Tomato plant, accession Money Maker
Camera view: vertical (180 deg); turntable rotation: 330 degrees
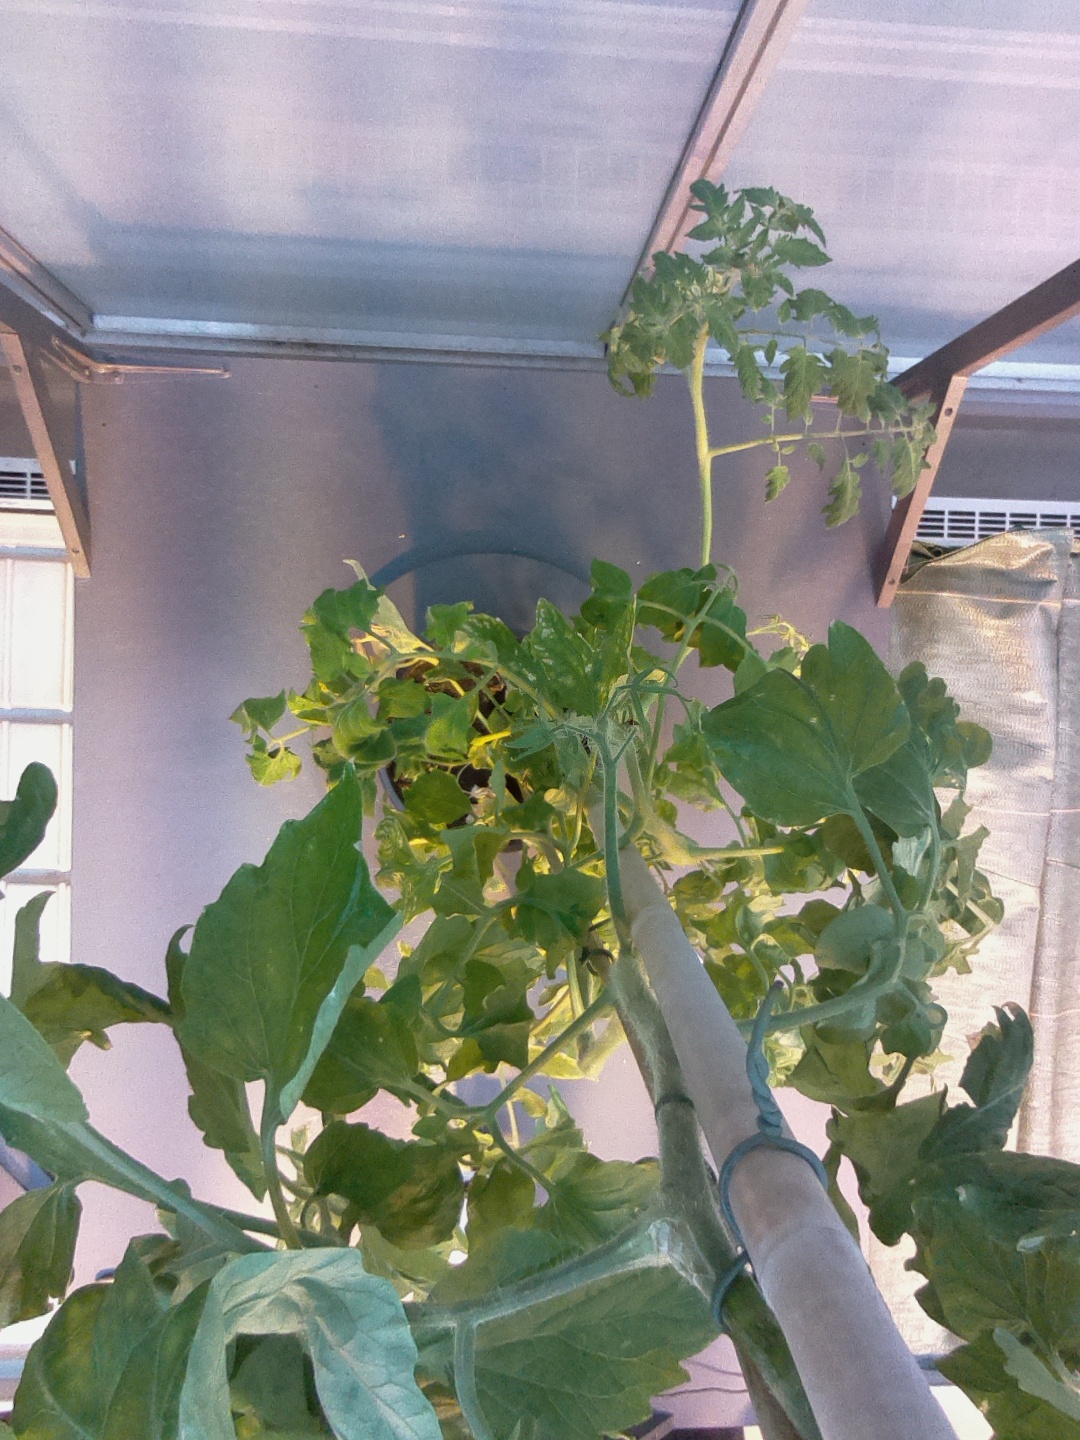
BBCH growth stage 74: 40%-50% of final fruit size